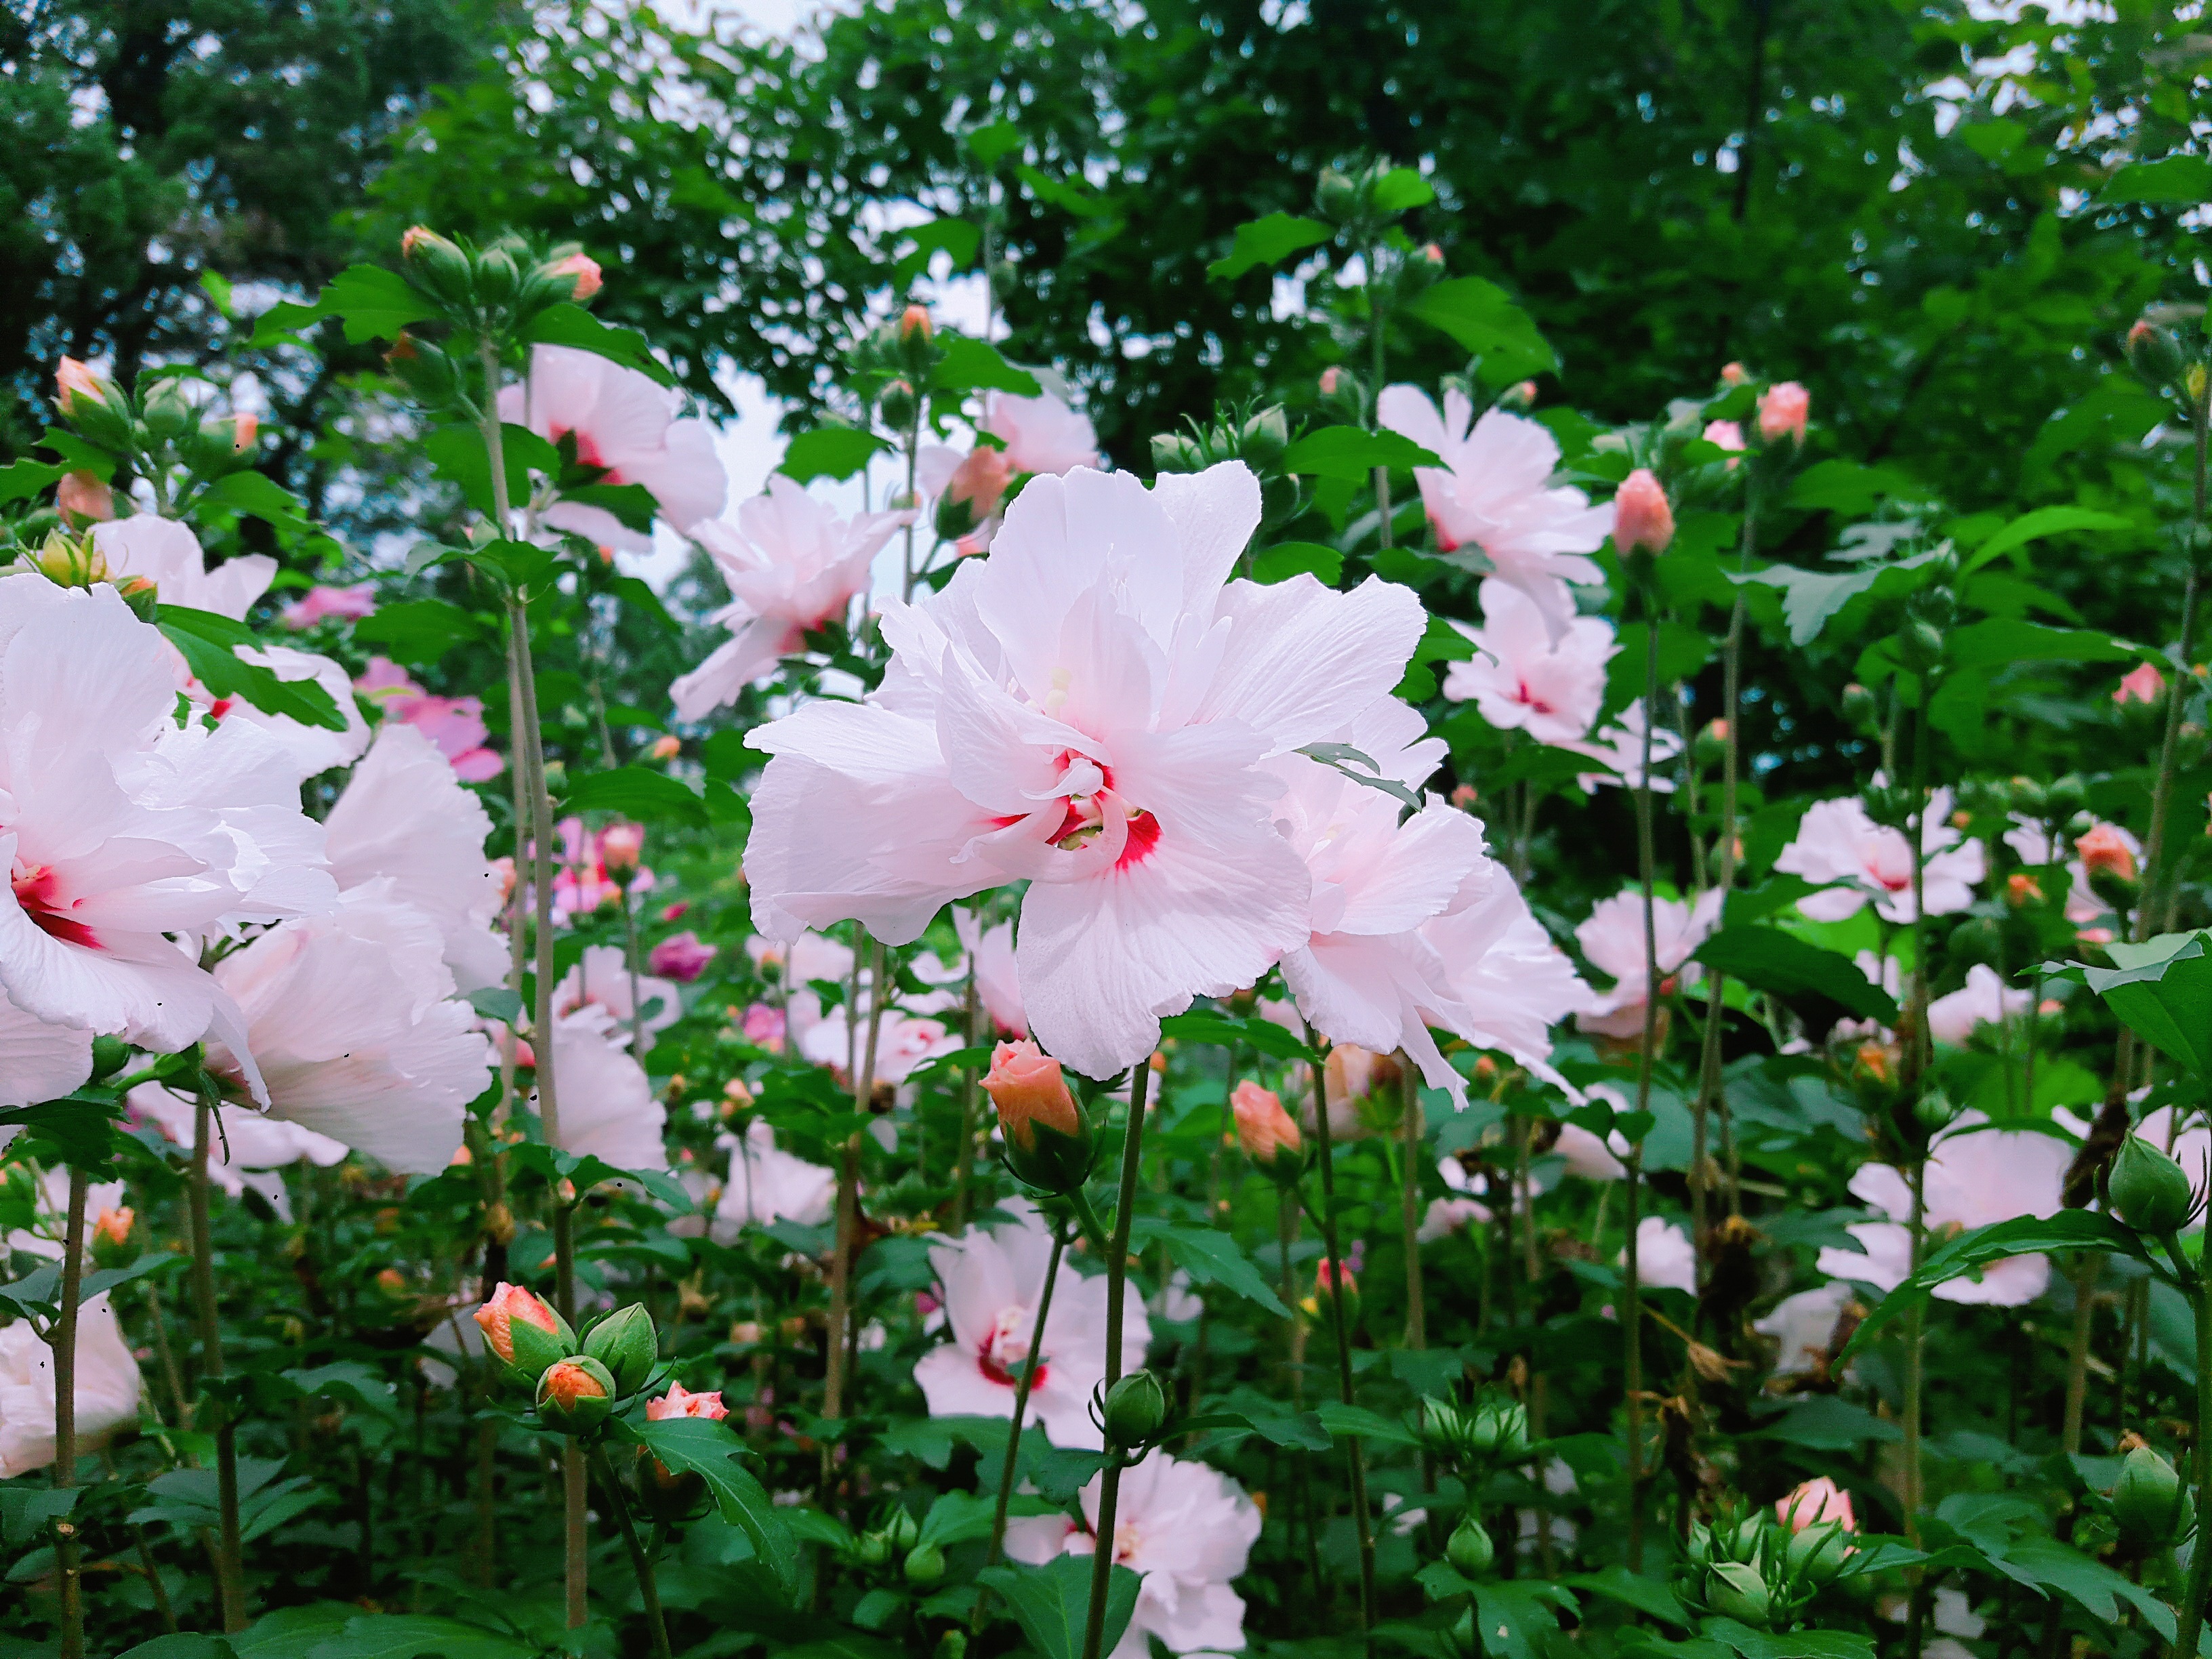
blossom, plant, flower, rose, botany, garden, flora, shrub, hibiscus, malvales, hollyhocks, flowering plant, garden roses, chinese hibiscus, land plant